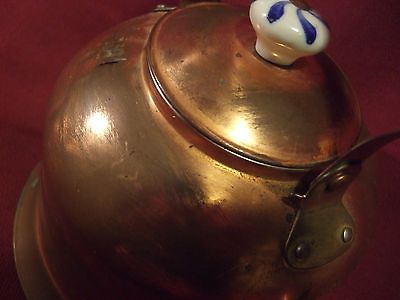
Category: kettle